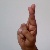
The image shows a hand gesture representing the letter 'R' in Indian Sign Language.